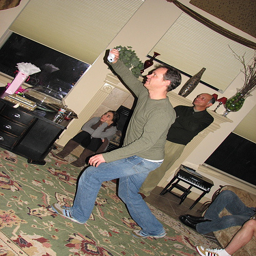
A man standing up holding a wii remote.
A man playing wii, while two people watch.
a man is playing nintendo wii and four people are watching
A man and a group of people playing Wii in their living room
Man playing Wii sports with a group of friends